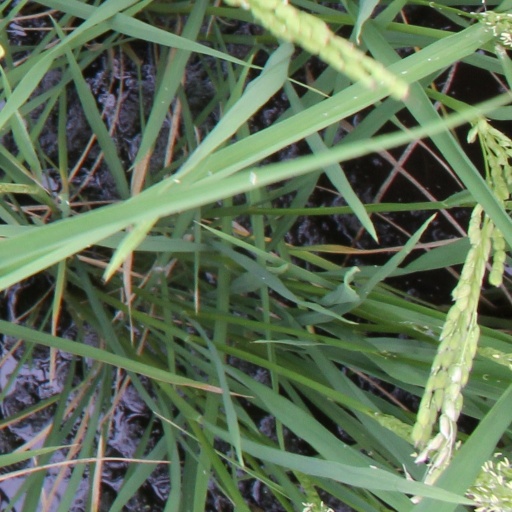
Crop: rice